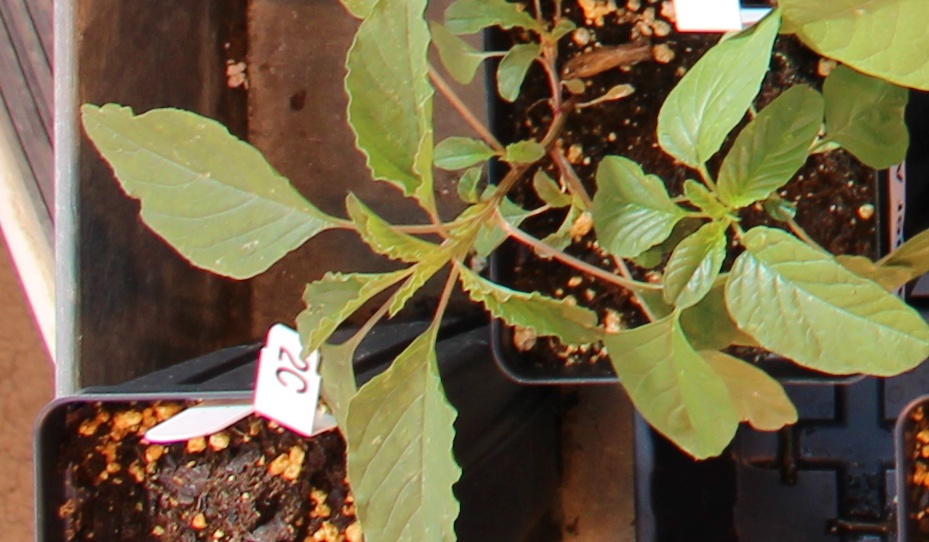
Label: Palmer Amaranth